Dick Pougher

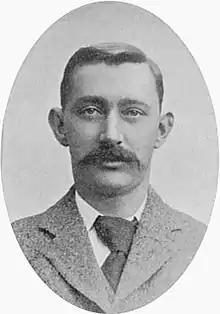
Pougher in 1897

Arthur Dick Pougher (19 April 1865 – 20 May 1926) was an English professional cricketer and umpire who played for Leicestershire County Cricket Club from 1885 to 1901, and in one Test match for England in 1891–92. He was born at Humberstone, Leicestershire and died at Aylestone Park, Leicester.